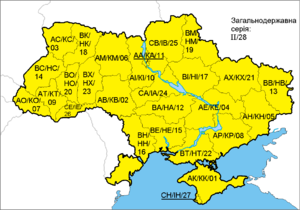
Les plaques d'immatriculation ukrainiennes actuelles sont mises en circulation depuis avril 2004.